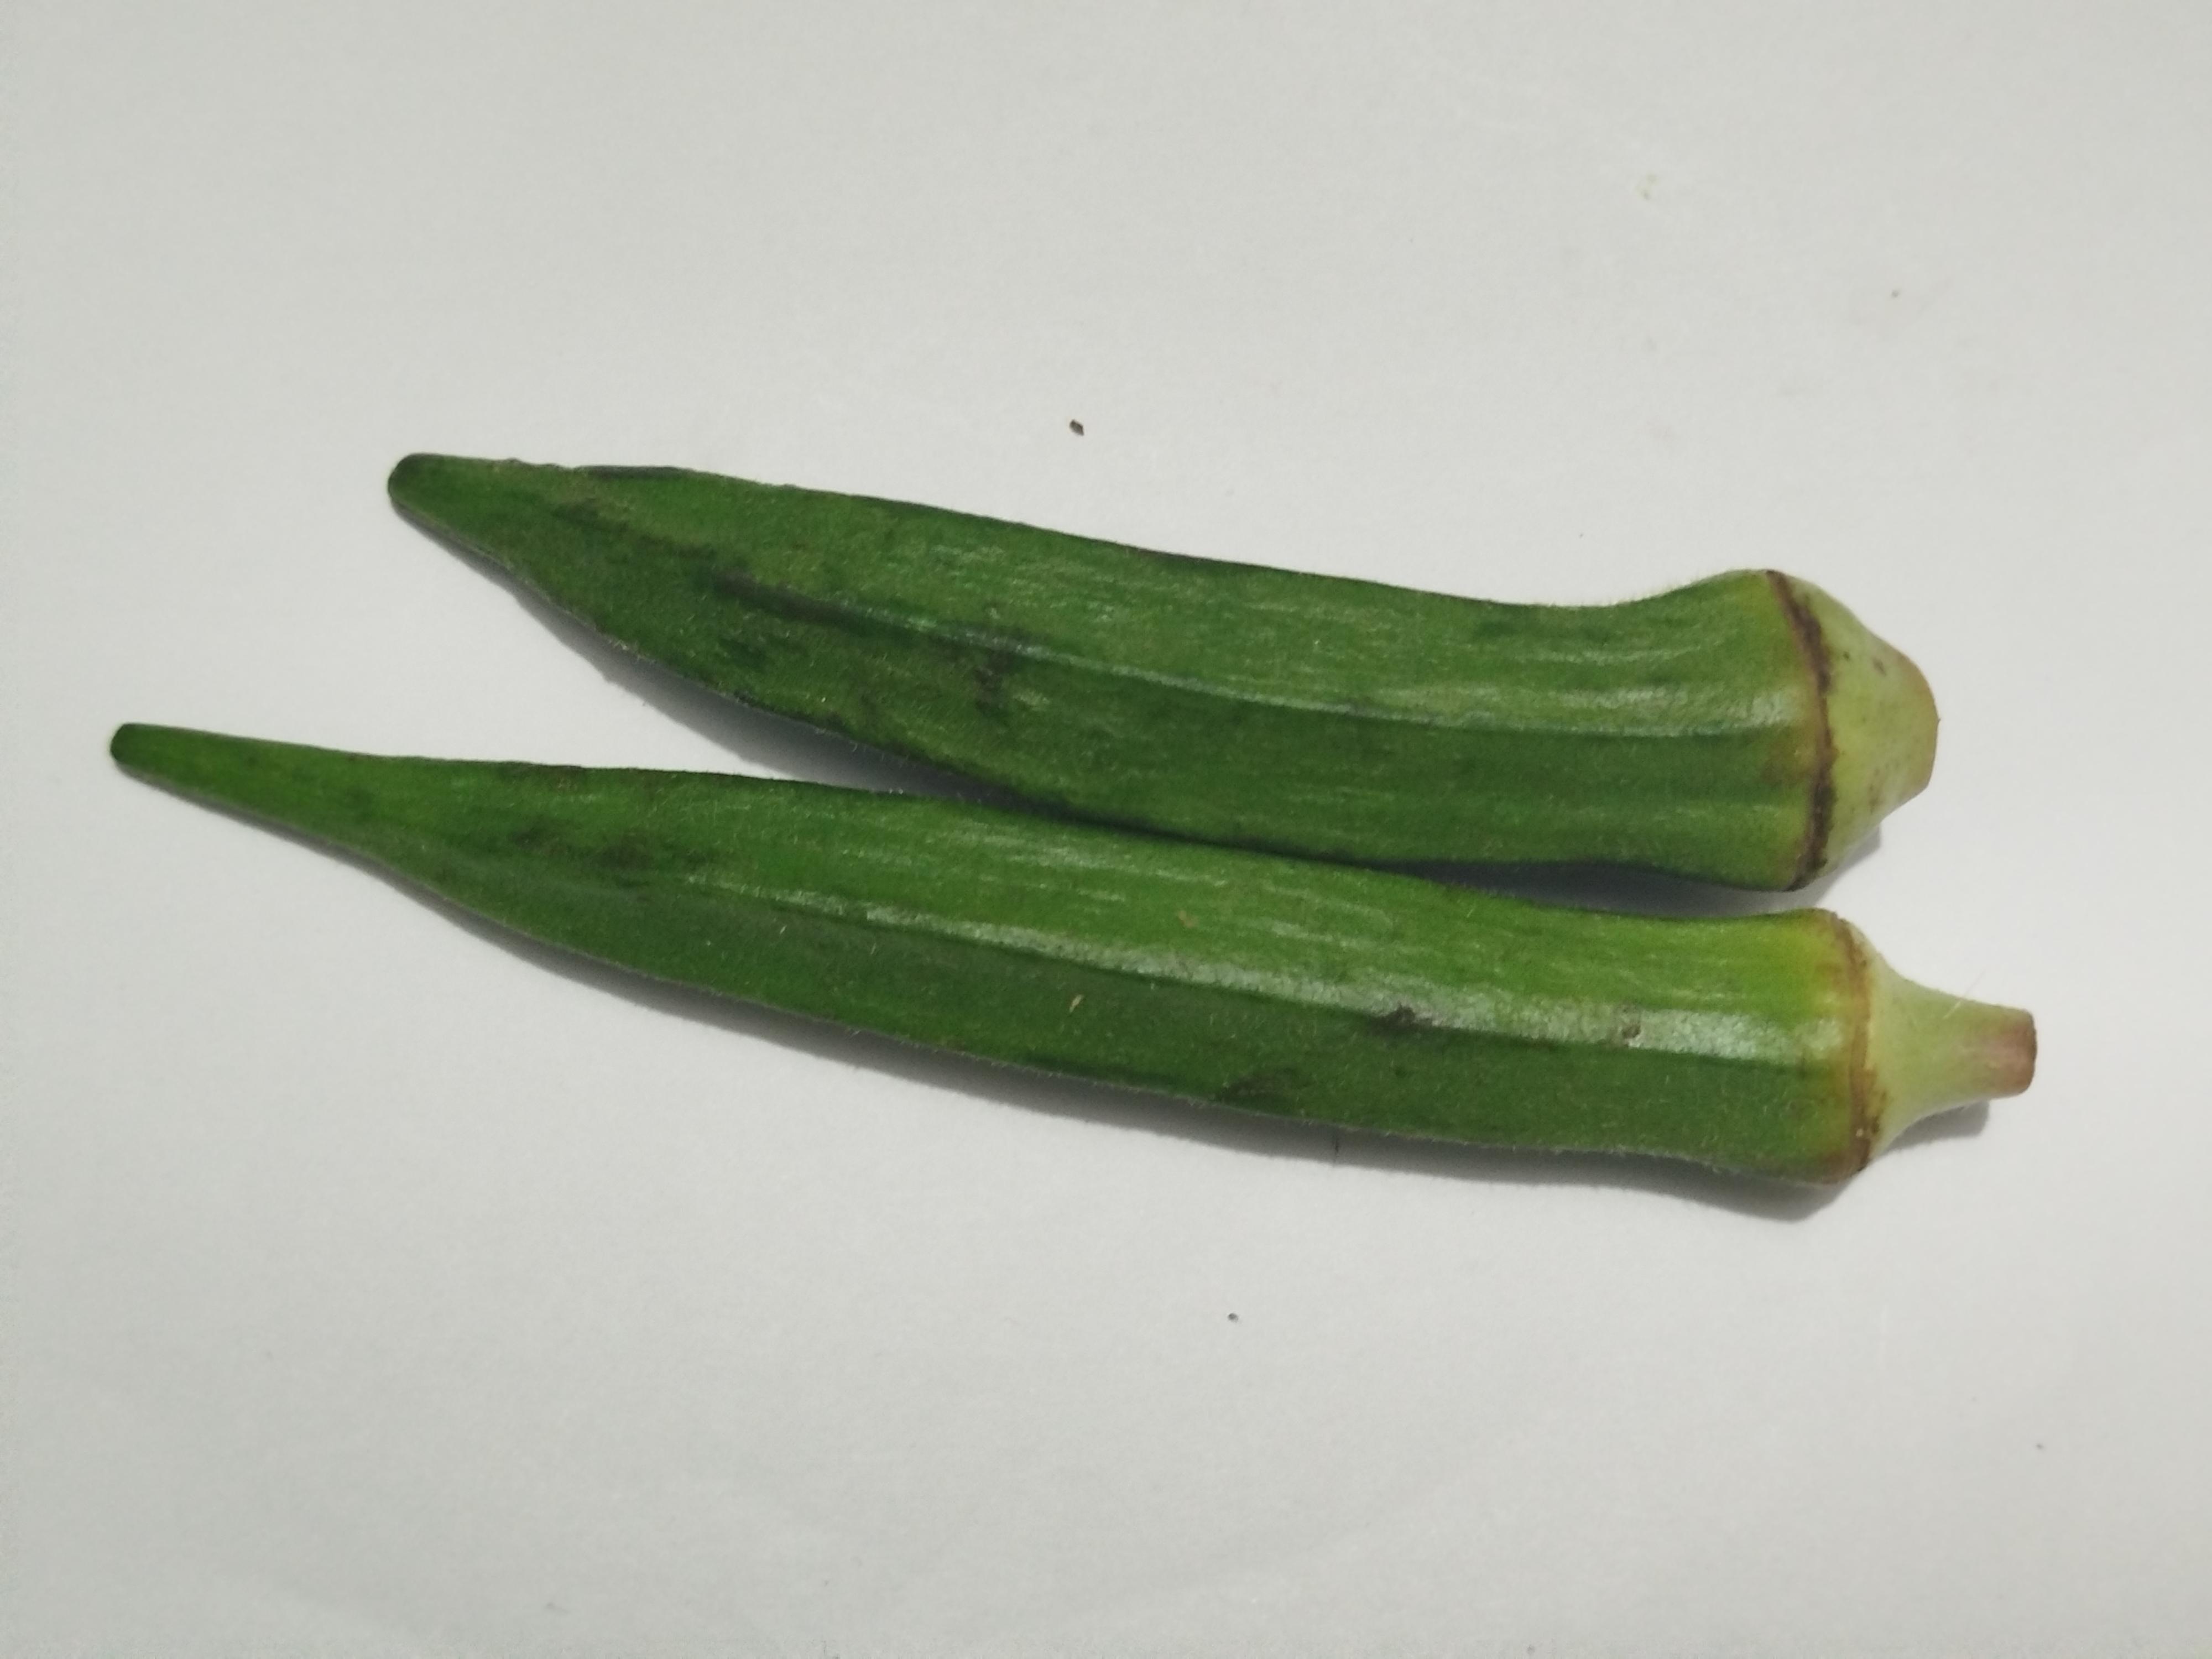
Label: Ladies finger